Mark Roberts (footballer, born 1983)

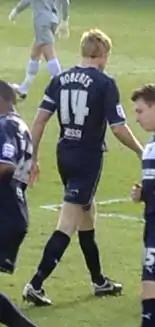
Roberts playing for Stevenage in March 2013

In the summer of 2012, Stevenage stated that they had rejected several transfer offers for Roberts, along with fellow Stevenage centre-back Jon Ashton, from League One club Doncaster Rovers. He captained the team in Stevenage's first game of the 2012–13 season, scoring the third goal in a 3–1 victory against AFC Wimbledon in the League Cup on 14 August 2012. Two days after the game, Stevenage released a statement announcing that they would not be selling Roberts during the season. In February 2013, Roberts was one of three players shortlisted by the Football League for the Player in the Community award as a result of his work in the local community over the preceding few years. Following the departure of manager Gary Smith in March 2013, Roberts was again appointed as caretaker manager while the club searched for a new permanent appointment. He managed the team for Stevenage's televised away match against Tranmere Rovers, which ended in a 3–1 defeat on 24 March 2013. In Stevenage's next match, on 29 March 2013, Roberts scored a first-half header in a 1–1 away draw with Crawley Town, briefly giving Stevenage the lead, with the team having to play with 10 men for most of the match following Miguel Comminges' early red card. In what was his last match in caretaker charge, Roberts stated he was "proud of the phenomenal performance". A day later, Graham Westley was re-appointed as Stevenage manager, who had originally brought Roberts to the club in 2008. He played 48 times during the season, scoring four goals. During his four-and-a-half-year spell at Stevenage, Roberts made 239 appearances in all competitions, an appearance record that places him sixth on the club's all-time appearance list, and scored 27 goals.